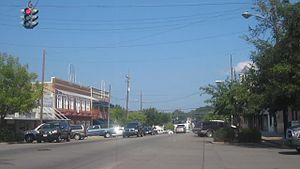
Winnfield est une ville et le siège de la paroisse de Winn, dans l'État de la Louisiane, aux États-Unis. La population était de 5749 habitants au recensement de 2000, et de 4840 en 2010. Trois gouverneurs de l'État de la Louisiane viennent de Winnfield.